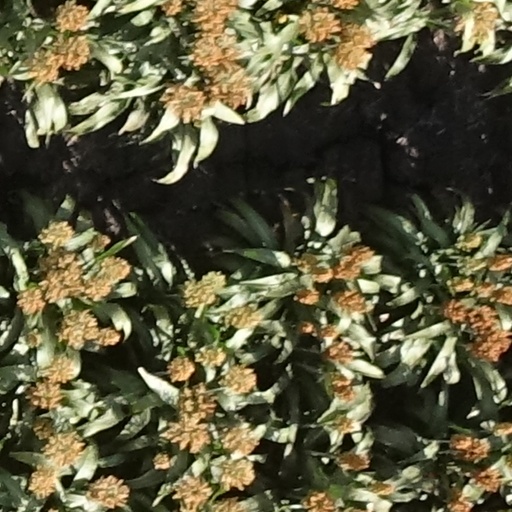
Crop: sorghum